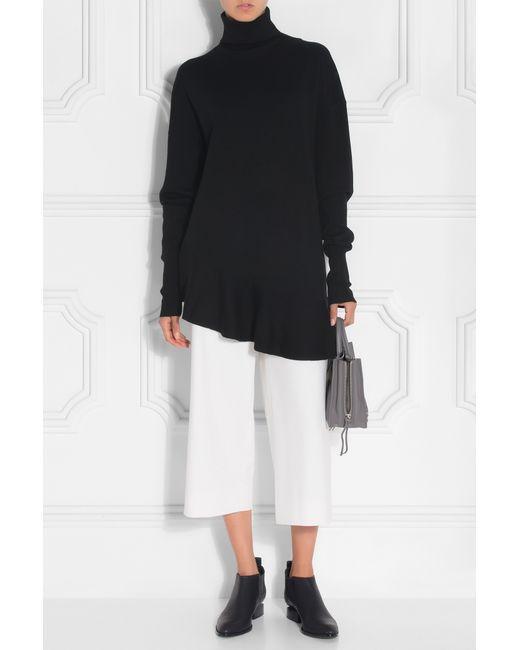
Schwarzes Rollkragenpullover-Langarmhemd oder -Kleid mit weitem Bein und schwarzen Lederstiefeln